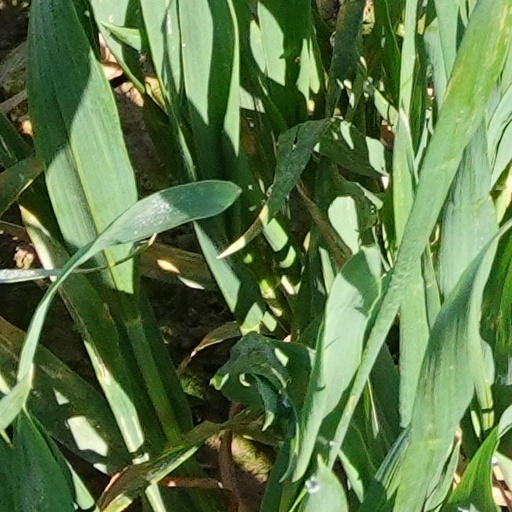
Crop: wheat